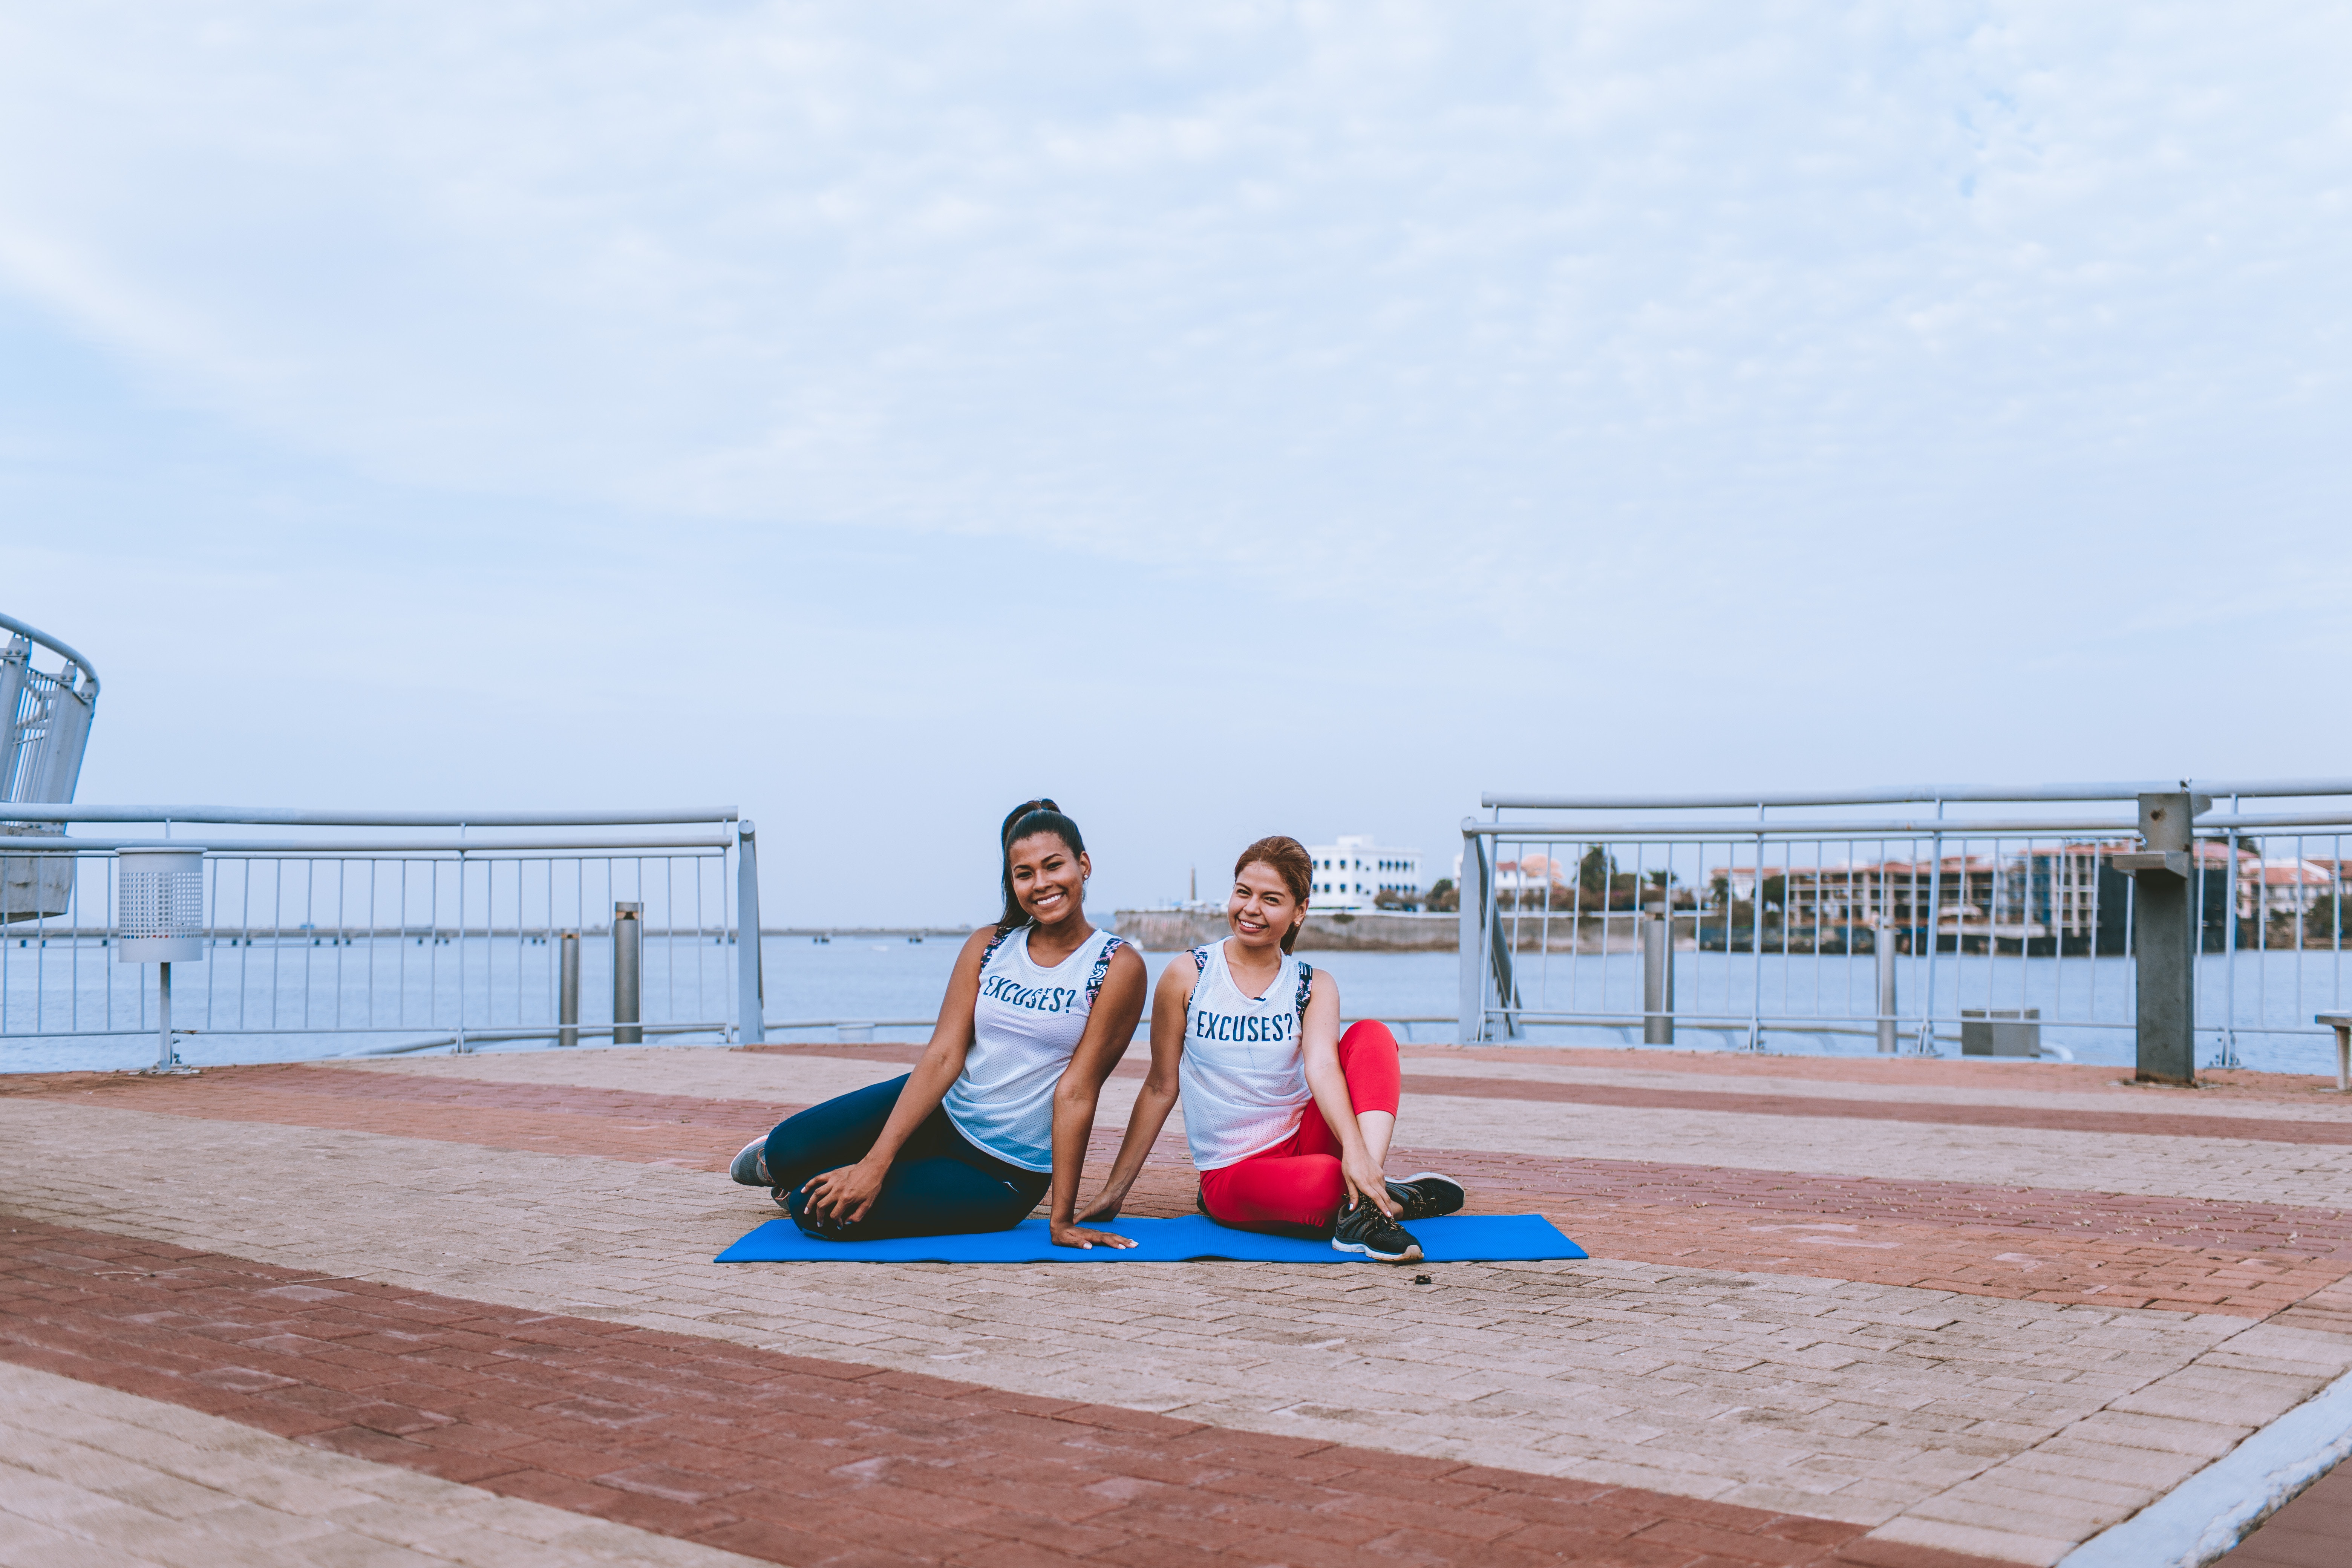
photograph, red, sitting, vacation, leisure, sky, summer, physical fitness, tourism, fun, sea, photography, architecture, beach, recreation, travel, yoga